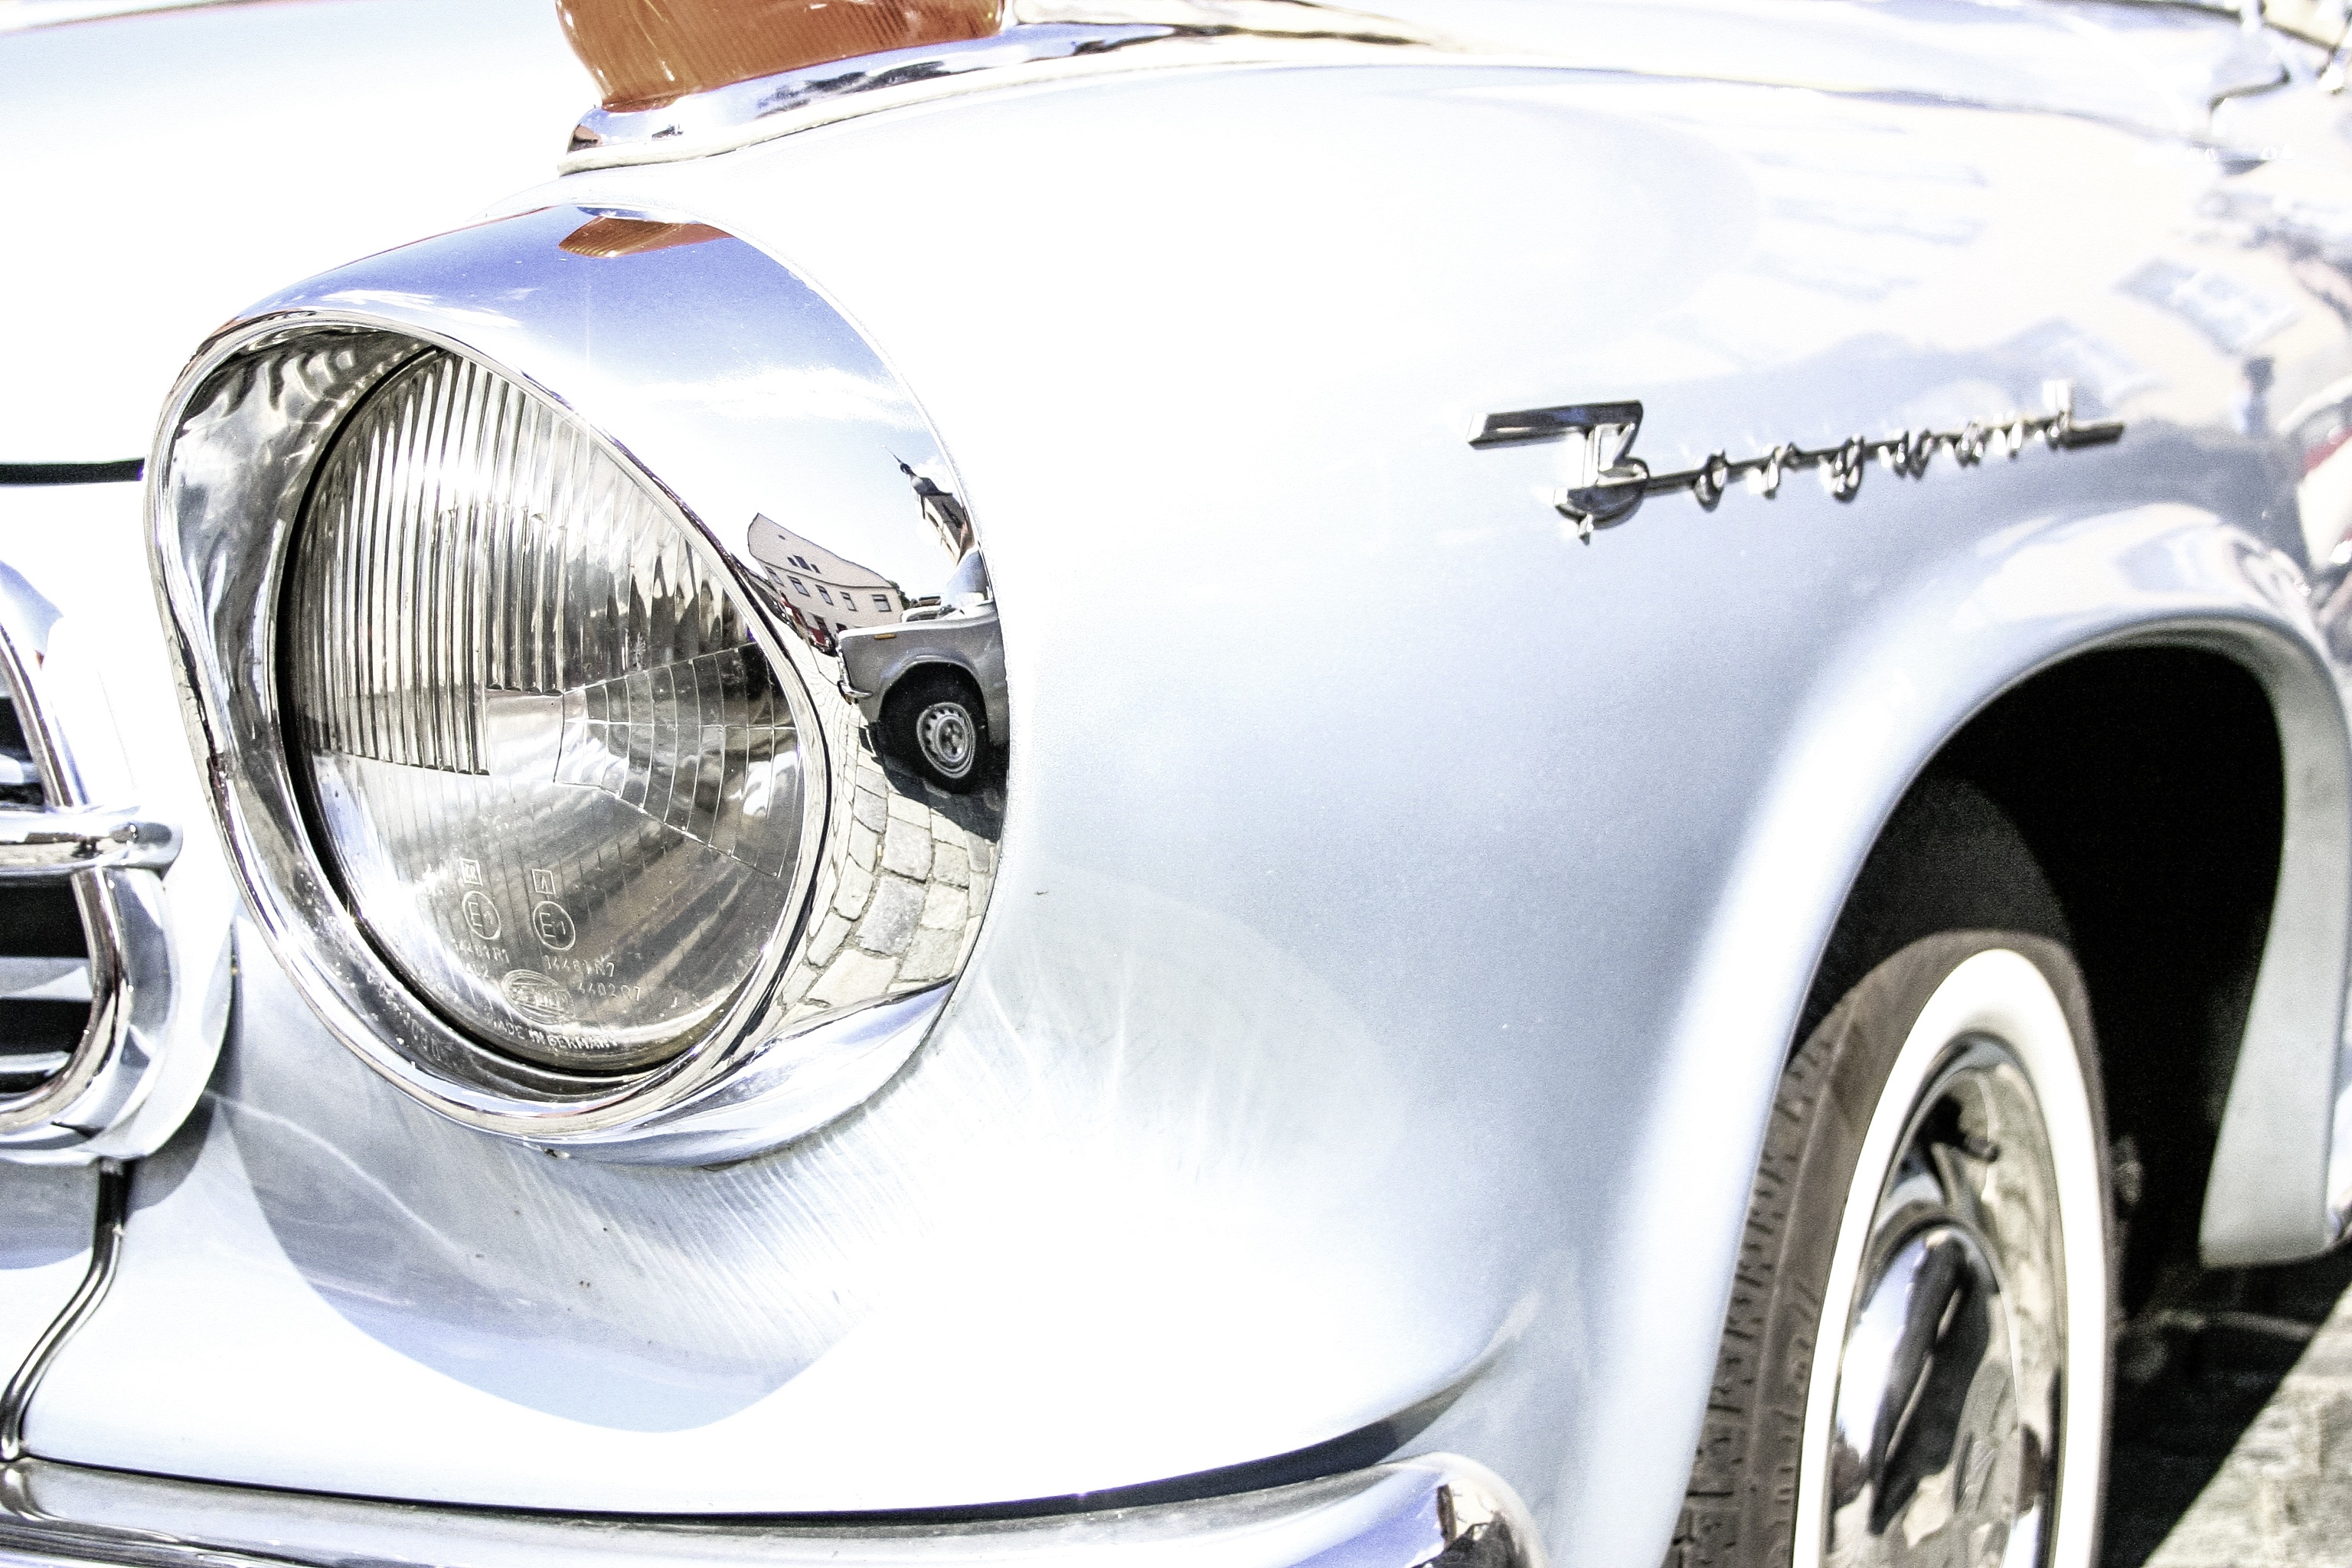
car, vintage, wheel, retro, vehicle, auto, old car, spotlight, automotive, sports car, motor vehicle, vintage car, bumper, muscle car, chrome, sedan, oldtimer, classic, v8, historically, chrome plated, tail fins, gloss, rarity, back light, us car, white wall tires, big block, land vehicle, automobile make, automotive exterior, compact car, automotive design, luxury vehicle, executive car, mid size car